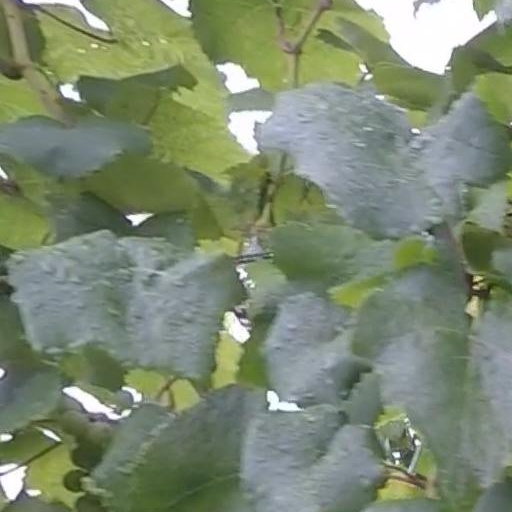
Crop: grape